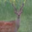
Label: deer